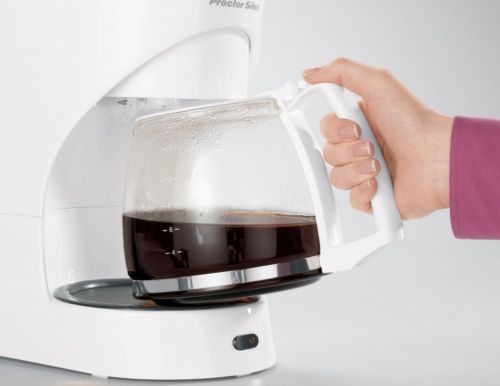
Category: coffee maker